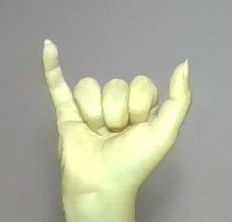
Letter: ya